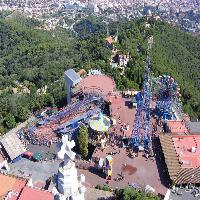
Weather: sun or clear